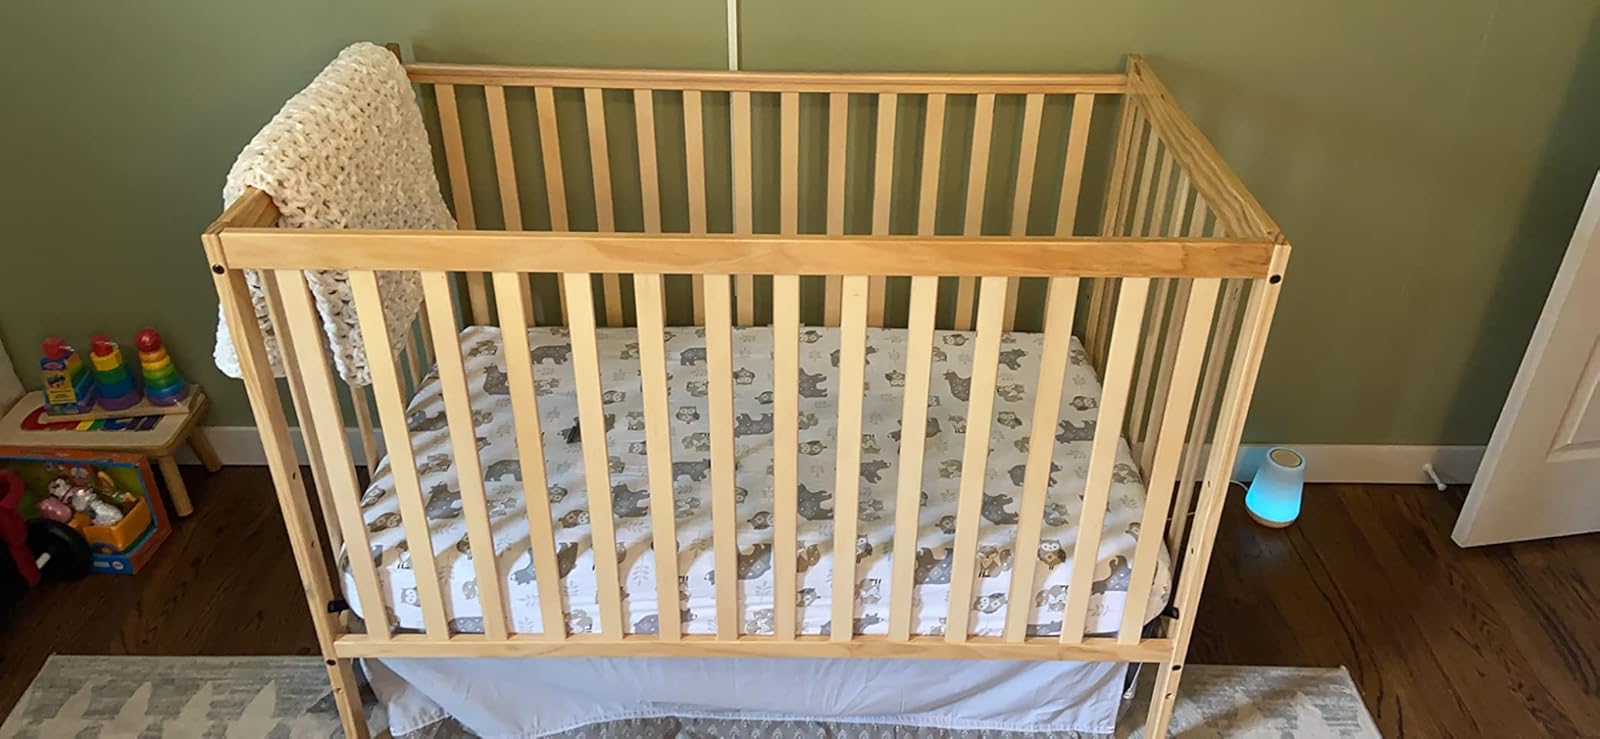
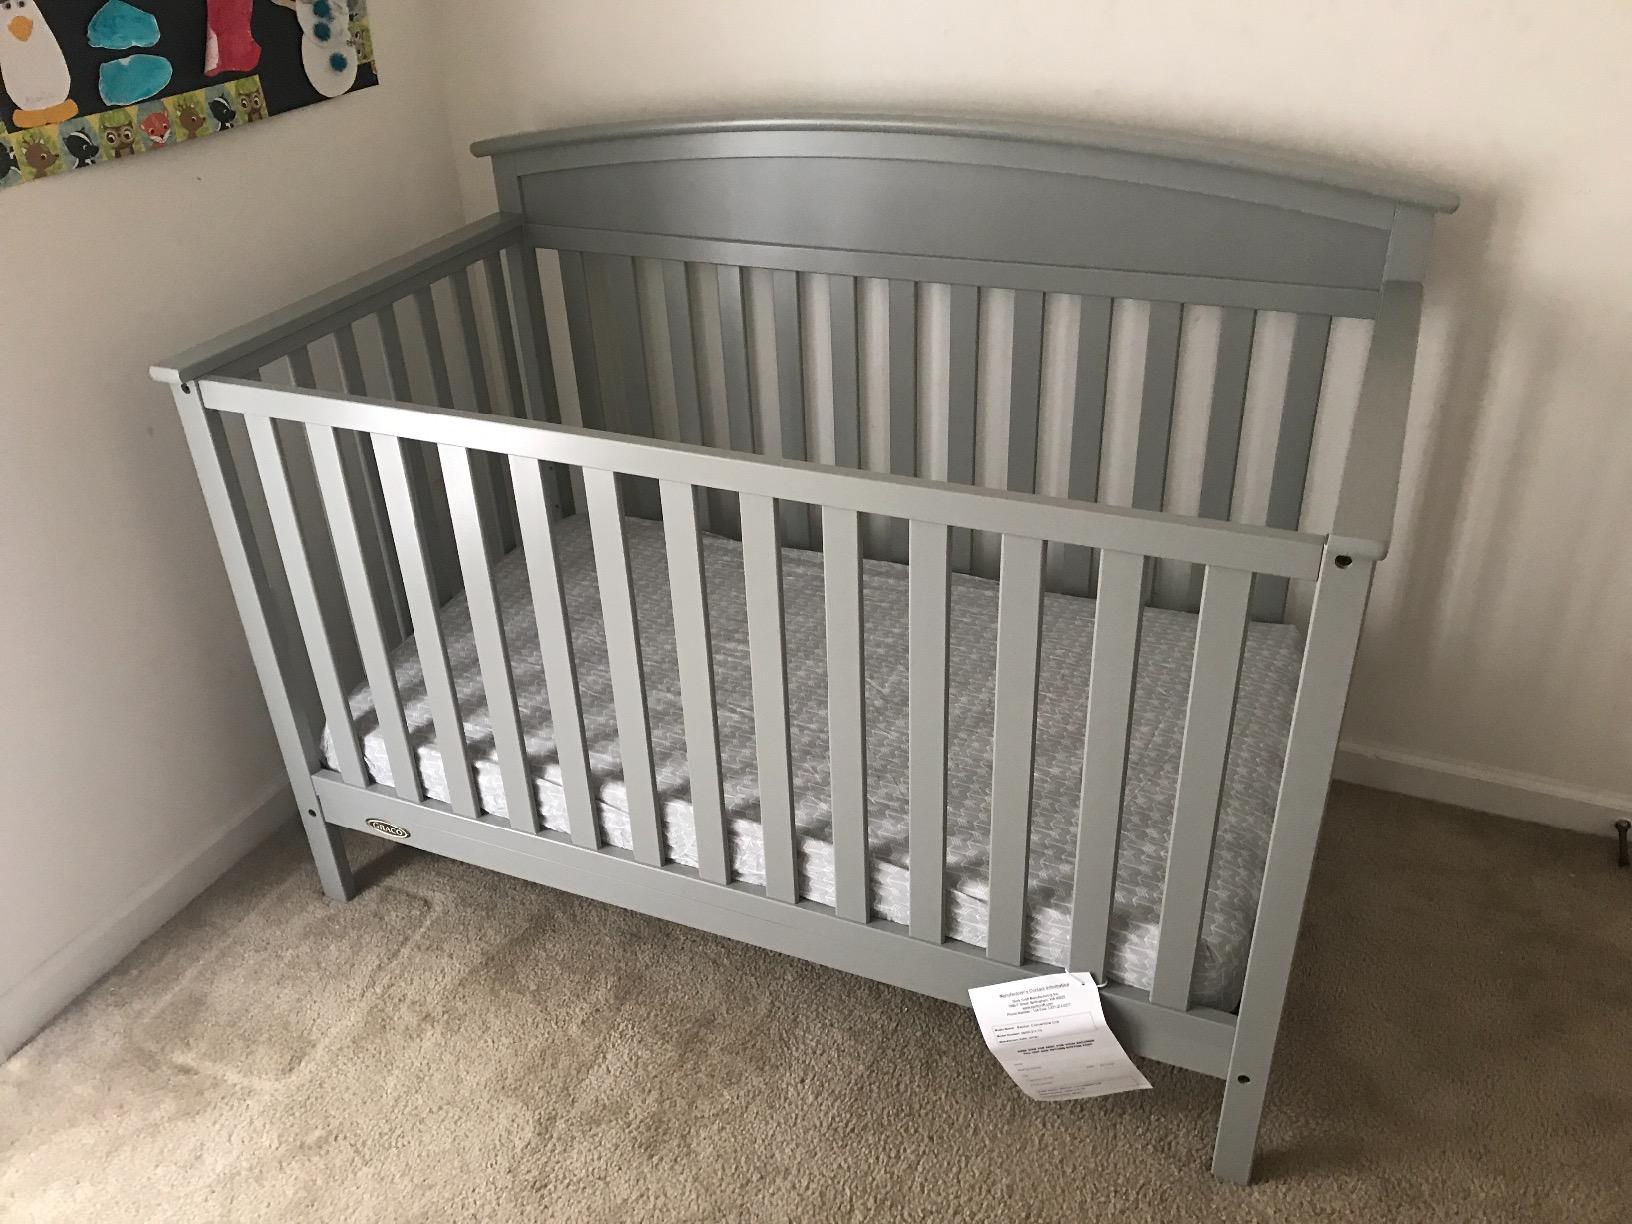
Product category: products_crib
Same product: no